Places of worship in Bengaluru

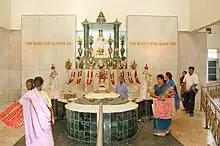
Infant Jesus Church

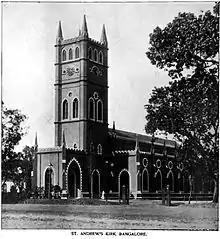
St. Andrew's Kirk, Bengaluru around 1895 - Furneaux, JH (1895) Glimpses of India. A grand photographic history of the Land of Antiquity, the vast Empire of the East

Bangalore with recorded number of 40 churches (thus also called the city of churches), represents diverse Christian communities, such as the Roman Catholic Church, Protestants of the Church of South India (which includes Anglican, Wesleyan and other older denominations), Kerala based Syrian denominations and newer evangelical groups with links to the United States.